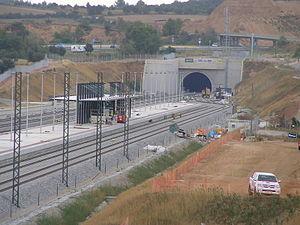
La ligne de Perpignan à Figueras est une ligne ferroviaire à grande vitesse mixte de 44,4 kilomètres à écartement standard UIC qui relie les villes de Perpignan, en France, à Figueras, en Espagne. Elle offre des correspondances avec la ligne LGV Madrid-Barcelone-Figueras côté espagnol, et avec le réseau ferré européen côté français. La section française de cette ligne ne fait pas partie du réseau ferré national. Cependant, SNCF Réseau lui a attribué dans sa nomenclature le nᵒ 837 000.